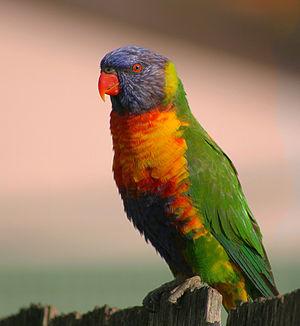
Les Psittaciformes sont un ordre d’oiseaux tropicaux connus, par exemple, sous les termes génériques de perroquets, perruches, cacatoès, loris ou conures, ces termes désignant également plus particulièrement certaines espèces. Ils possèdent des caractères très marqués et assez homogènes qui permettent de les identifier facilement.